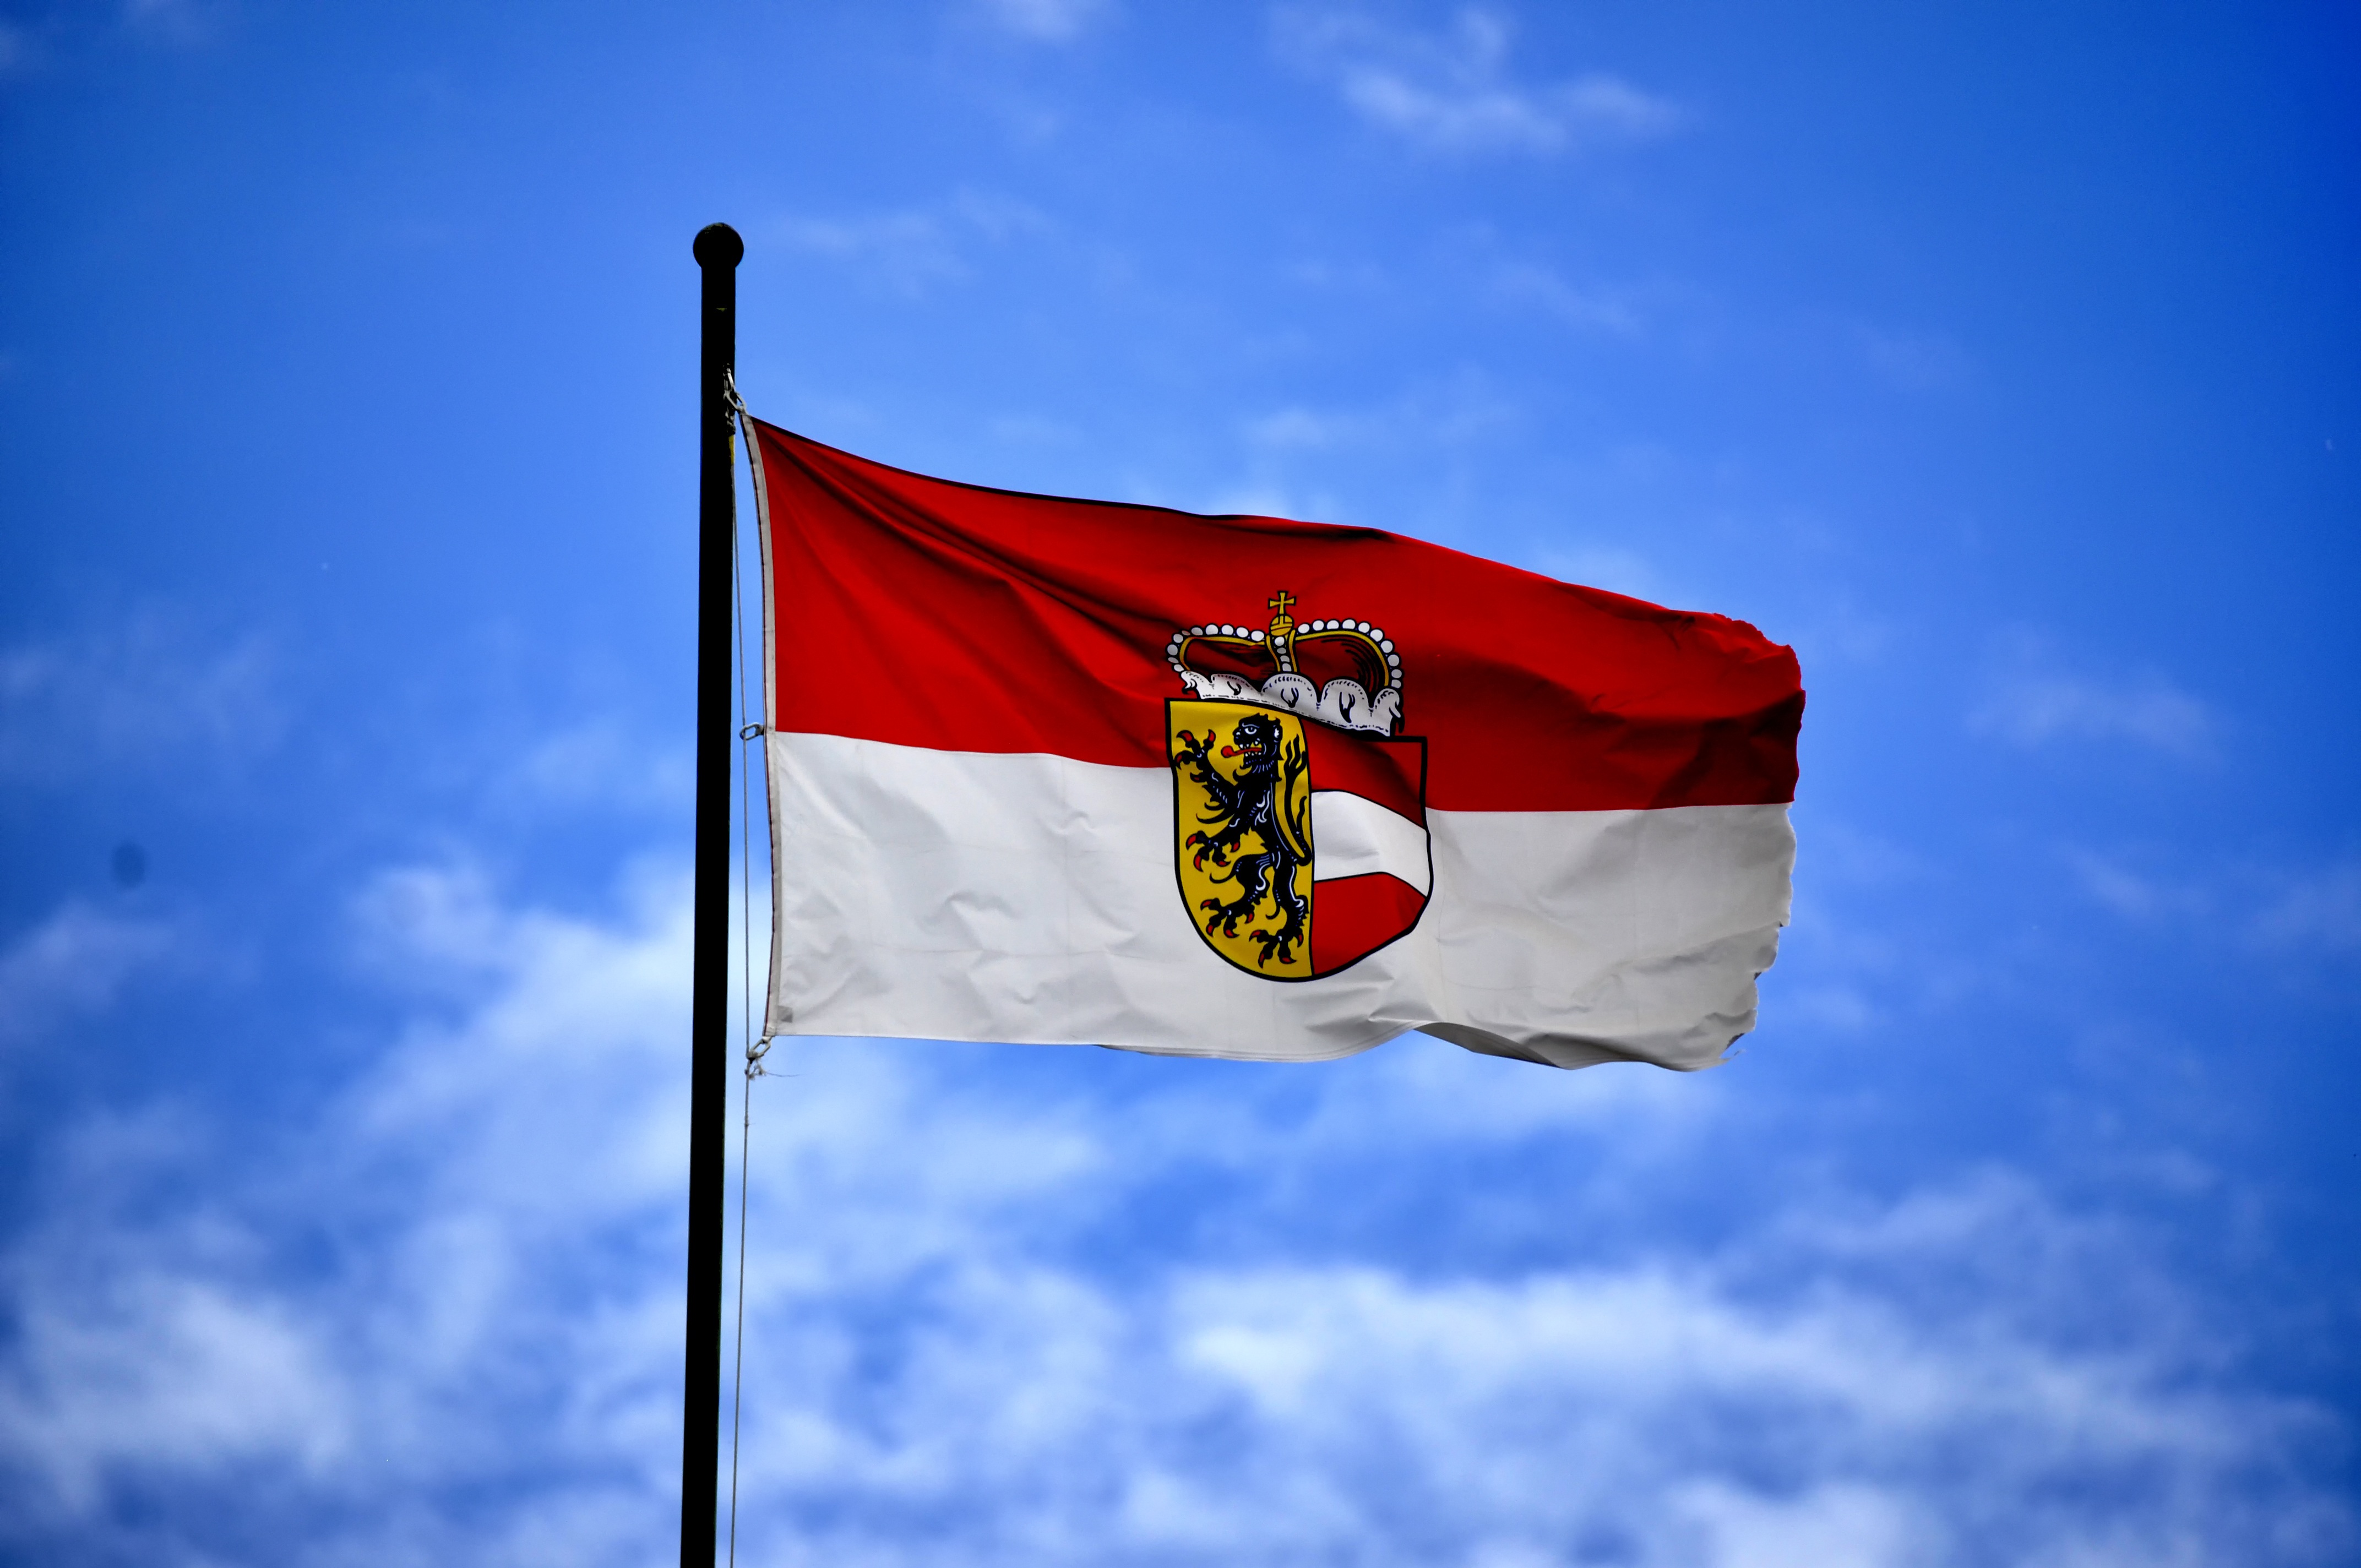
cloud, sky, wind, sign, red, flag, blue, flag pole, clouds, flag of the united states, atmosphere of earth, flag stick